RNA-induced silencing complex

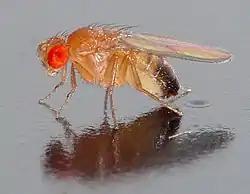
"Drosophila melanogaster"

Hannon and his colleagues attempted to identify the RNAi mechanisms involved in gene silencing, by dsRNAs, in "Drosophila" cells. "Drosophila" S2 cells were transfected with a "lacZ" expression vector to quantify gene expression with β-galactosidase activity. Their results showed co-transfection with "lacZ" dsRNA significantly reduced β-galactosidase activity compared to control dsRNA. Therefore, dsRNAs control gene expression via sequence complementarity.